Spanish attempts to reconquer Mexico

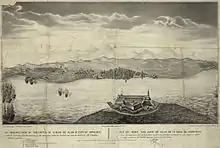
Old view of San Juan de Ulúa

After the Spanish bombardment of the port, the Mexican government resolved to end the Spanish assaults. Although Mexico lacked a proper navy, on October 8, 1823, a blockade of San Juan de Ulúa was planned. Secretary of War and Navy José Joaquín de Herrera made a speech before the First Congress of Mexico expressing the urgency of acquiring more warships to blockade and attack the Spanish troops who occupied the fortress.